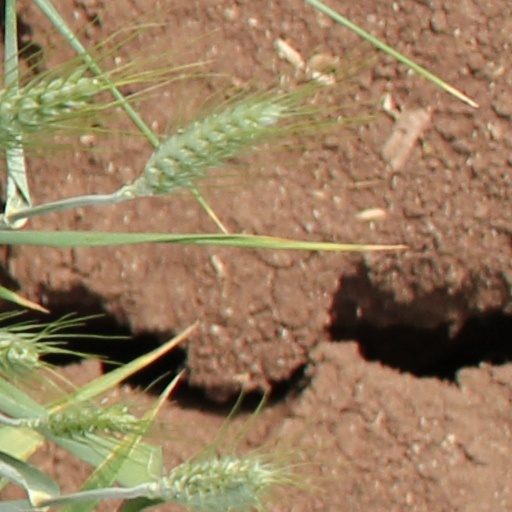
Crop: wheat